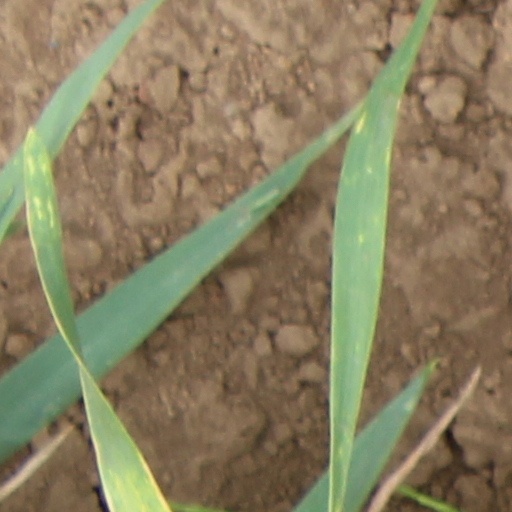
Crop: wheat